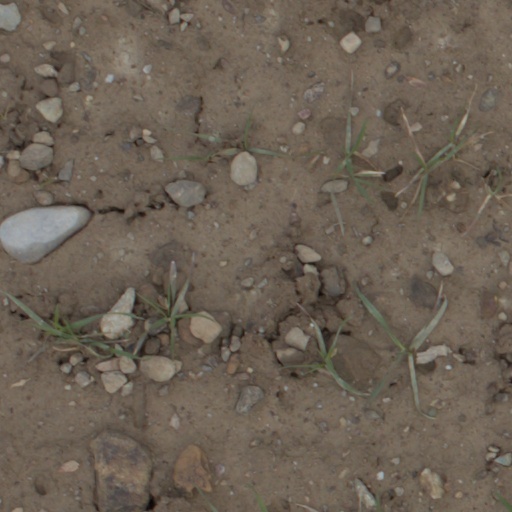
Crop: wheat